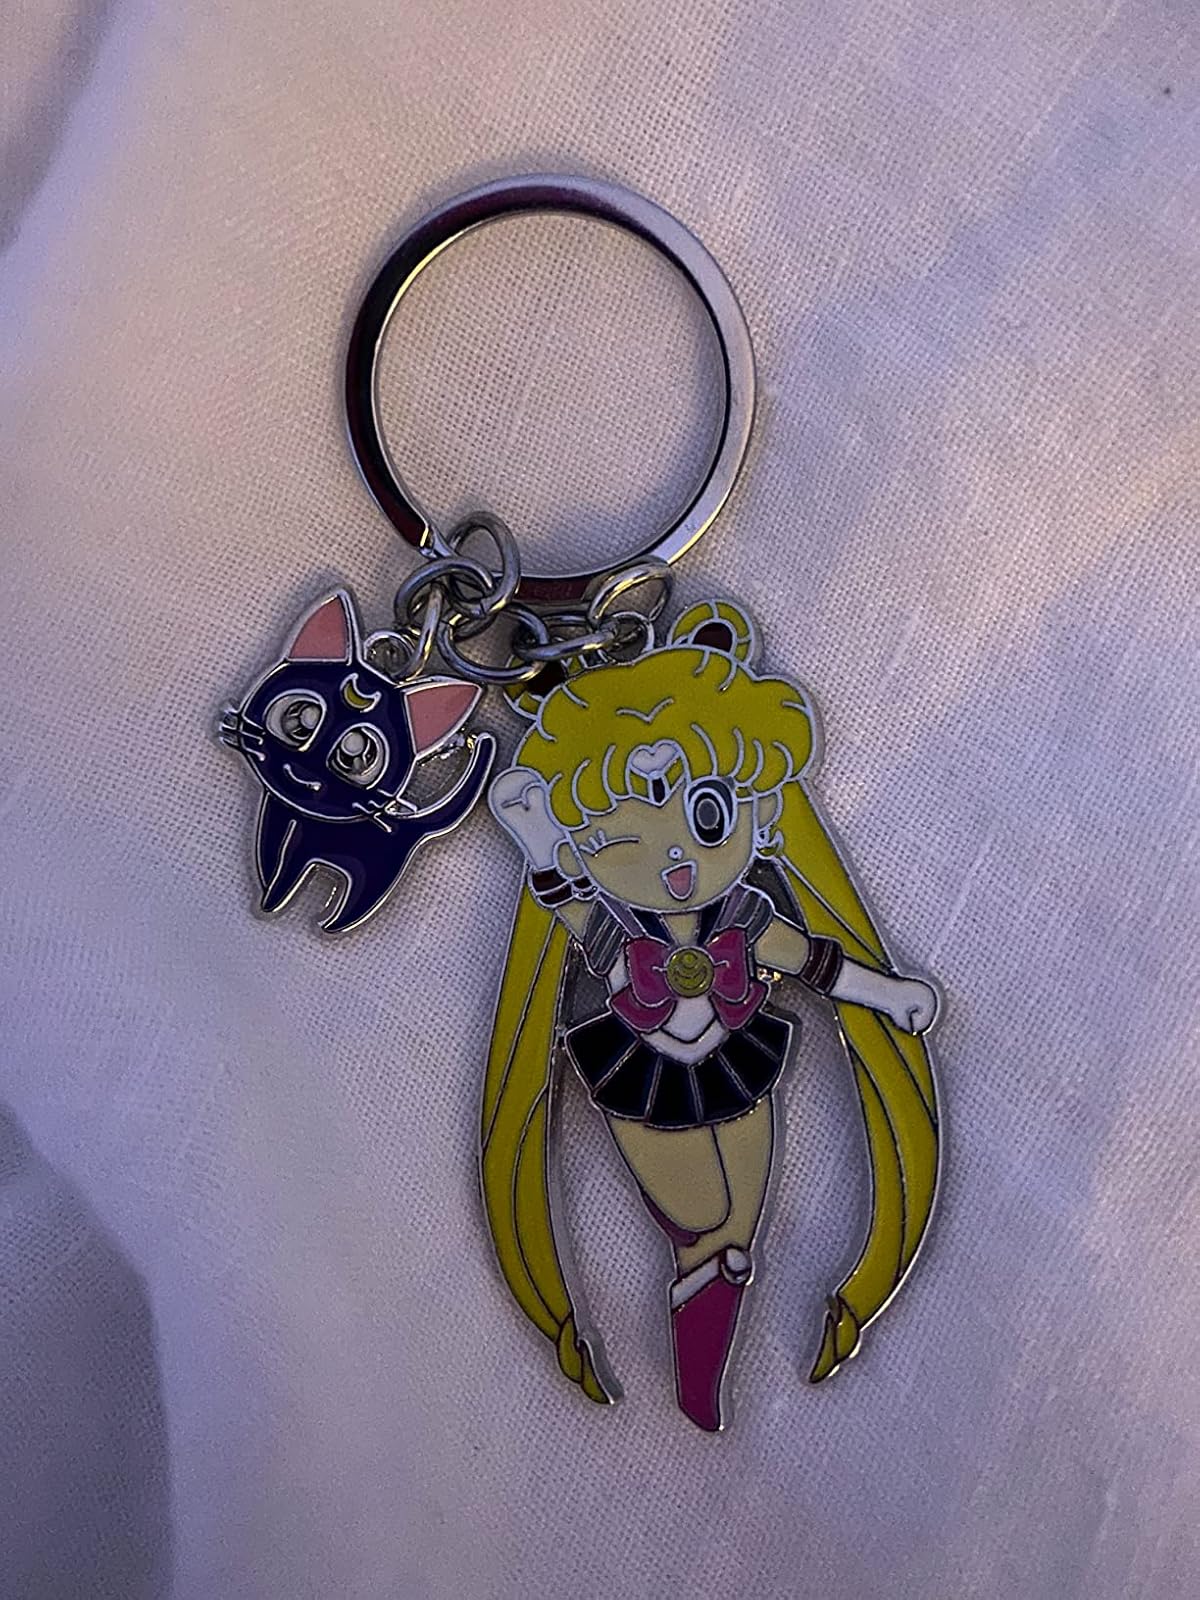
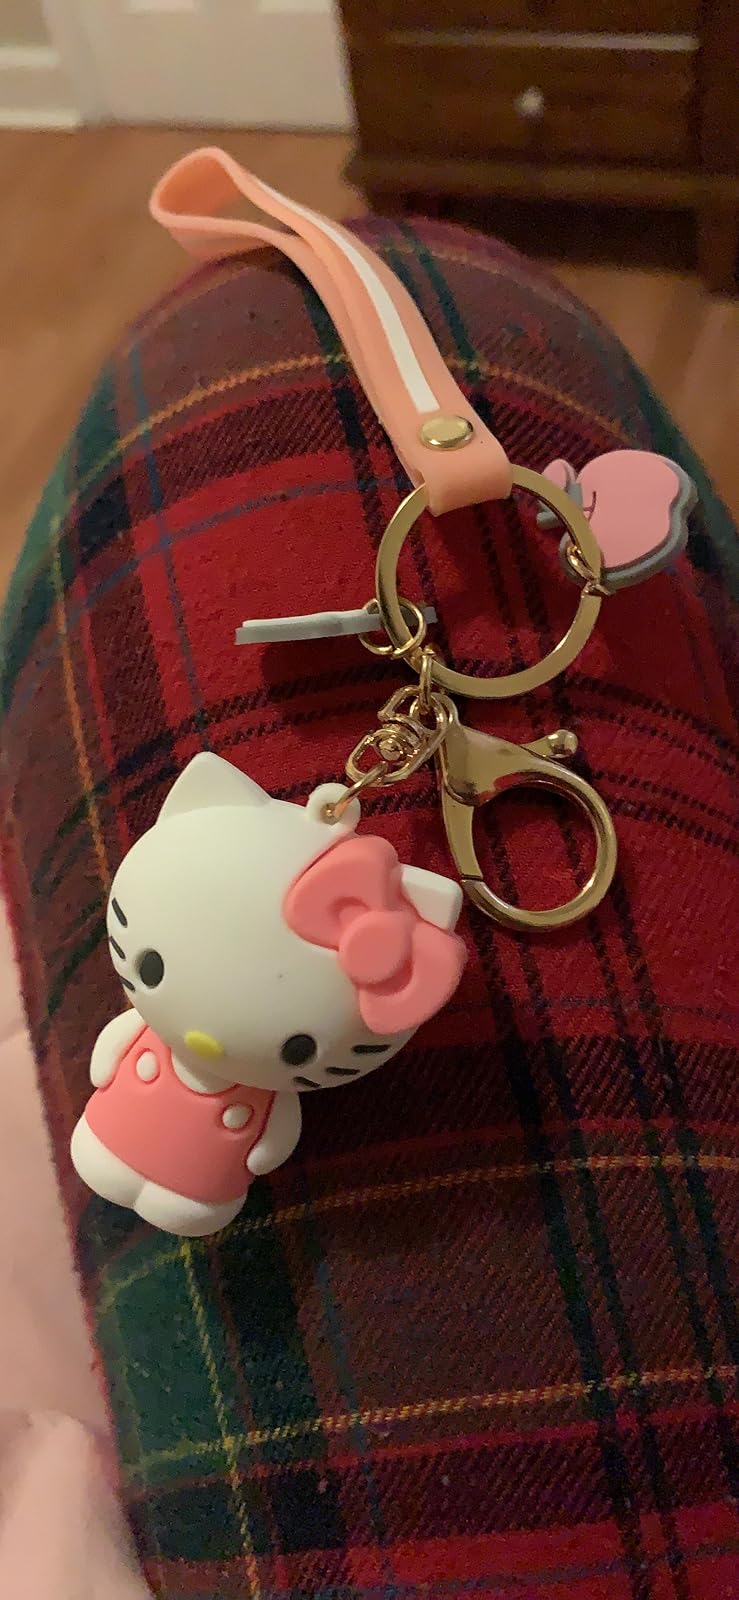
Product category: accessories_keychain
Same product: no